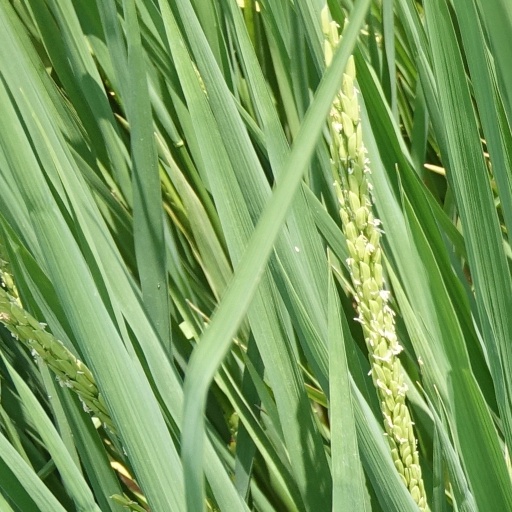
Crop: rice